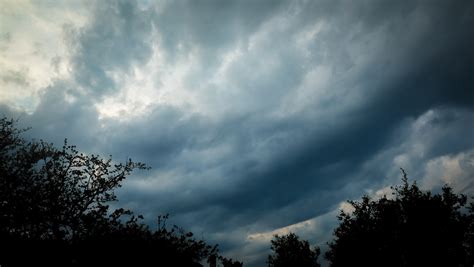
Weather: cloudy or overcast